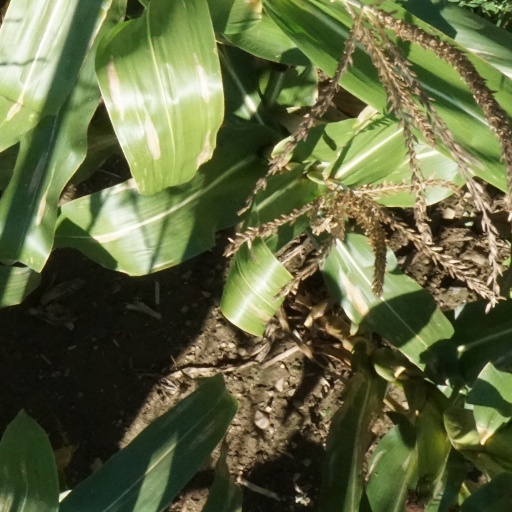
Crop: maize; corn